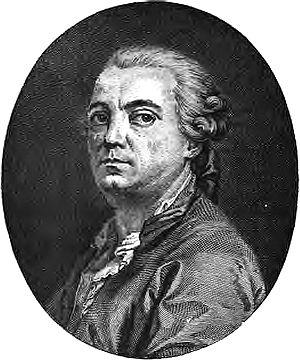
Portrait du comédien Lekain (1729-1778) du Théâtre-francais
Henri-Louis Caïn, dit Lekain, est un tragédien français né le 31 mars 1729 à Paris et mort dans la même ville le 8 février 1778.
La rue Lekain est une voie du 16ᵉ arrondissement de Paris, en France.